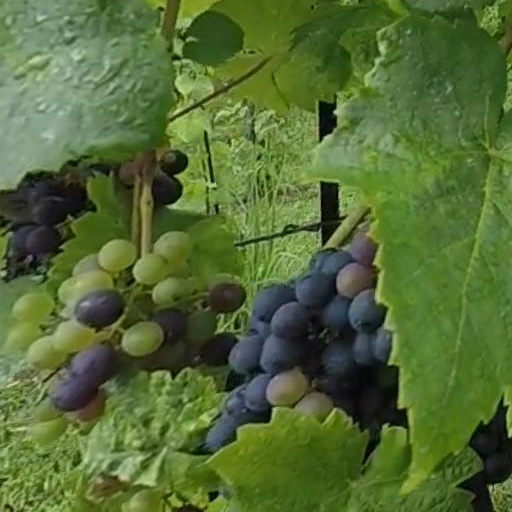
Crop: grape